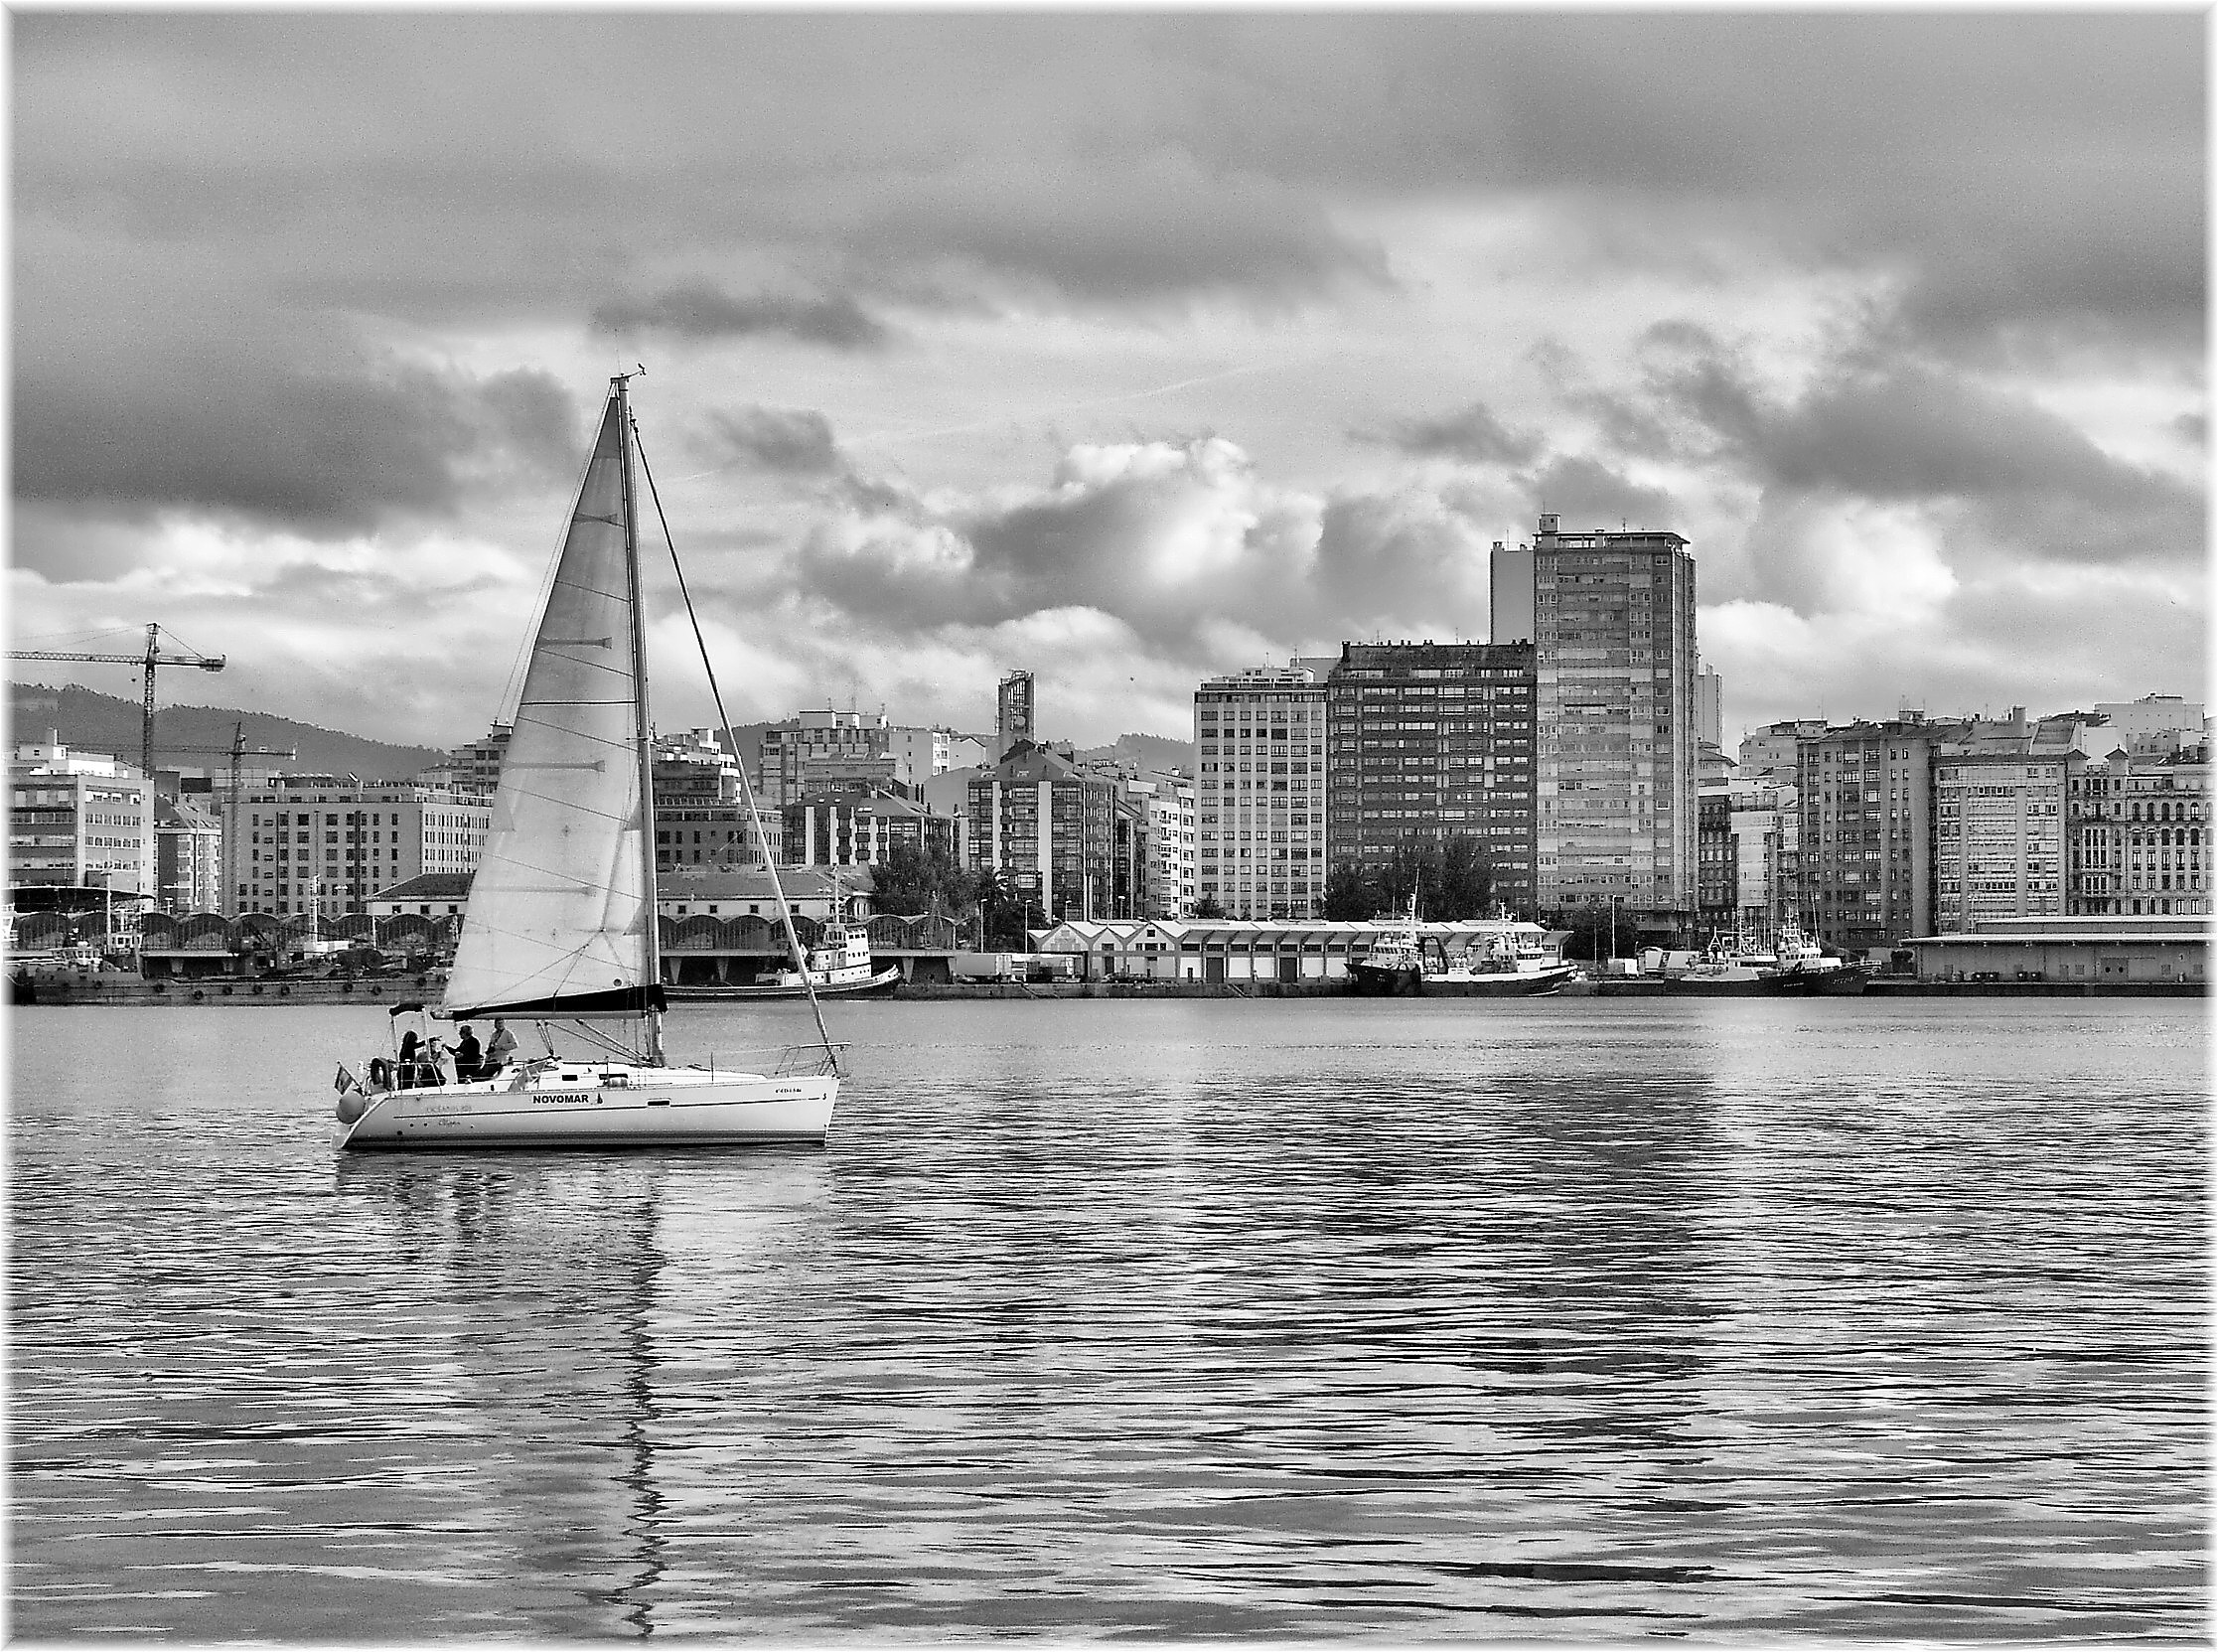
sea, dock, black and white, boat, skyline, photography, city, skyscraper, urban, cityscape, europe, reflection, vehicle, bay, harbor, monochrome, sailboat, bw, spain, reflejos, europa, mar, agua, galicia, ciudad, puerto, blancoynegro, oceano, atlantic, reflexions, watercraft, porto, cidade, bn, espana, monocromo, galiza, auga, embarcaciones, atlantico, marineras, maquinas, urbe, veleros, barcos, reflexos, embarcacions, urbanas, acoru a, coru a, portocoru a, puertocoru a, monochrome photography